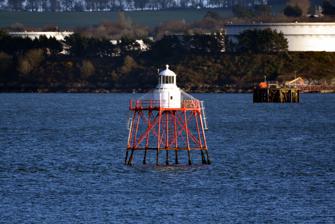
Building: Spit Bank Lighthouse
Country: Ireland
Year built: 1853
Lighthouse Spit Bank Lighthouse Spit Bank Lighthouse viewed from Cobh Location Cork Harbour , Ireland Coordinates 51°50′43″N 8°16′26″W / 51.84528°N 8.27389°W / 51.84528; -8.27389 Tower Constructed 1851 ( 1851 ) Foundation Screw-pile Construction Cast-iron, metal-plate Shape Octagonal Markings White (house), red (platform/piles) Operator Cork Harbour Commissioners Fog signal Horn Light First lit 1853 Focal height 10 metres (33 ft) Range 10 nmi (19 km; 12 mi) (white), 7 nmi (13 km; 8.1 mi) (red) Characteristic Fl.(2) The Spit Bank Lighthouse close to Cobh in County Cork , Ireland is a screw-pile lighthouse which marks a shallow bank in the navigable channels of lower Cork Harbour . The platform was built by the blind Irish engineer Alexander Mitchell (who pioneered the screw-pile technology used), with the lighthouse itself designed by George Halpin . In use since its completion between 1851 and 1853, and renovated as recently as 2013, the landmark structure marks the boundary of compulsory pilotage for large vessels entering the Port of Cork . Design and construction Though Irish engineer Alexander Mitchell went blind in 1802 (before he turned 23), he patented the screw-pile mooring in 1833, and built the first screw-pile lighthouses in 1838. These lighthouses included the Maplin Sands Light (1838) and Wyre Light (1839) in England. Based from Belfast, Mitchell moved to Cobh (then called Queenstown) in 1851 to supervise the foundation works for a lighthouse on the Spit Bank. Located in a relative shallow between Spike Island and Cove Fort , the lighthouse replaced an unlit buoy which marked a turn required by shipping to follow Cork Harbour 's main navigable channel. Despite his blindness, with assistance from his son and grandson, Mitchell reportedly supervised some of the work directly. Contemporary accounts record how he was personally involved in construction of a number of his structures, transiting to the work sites in small boats, crawling on planks and examining joints by touch. While living in the area, he also befriended logician George Boole – who was based at Cork's university . The structure's platform is supported by nine cast-iron screwpiles 60 centimetres (2.0 ft) in diameter and driven approximately 5.2 metres (17 ft) into the sea-bed. The main light and octagonal sheet-iron lighthouse was designed by the engineer to the Commissioners of Irish Lights , George Halpin . With the foundation work laid relatively quickly, the lighthouse was first lit in 1853. Operation Spit Bank under repair in 2013 Located less than a half-mile from shore, and with no permanent accommodation, the light was managed by keepers who transited from the nearby town of Cobh. A foghorn was added in the late 19th century, and the light updated and automated in the 20th century. In use for more than 150 years, and one of only three remaining screw-pile lighthouses in Ireland, it was repaired following a collision in 1978, and renovated in 2013. As of 2016 it remained a working light, with a focal plane of 10 metres (33 ft) and white and red light lenses – depending on direction of approach. The Port of Cork uses the Spit Bank Lighthouse as a boundary marker for the compulsory pilotage of large vessels entering the middle harbour. See also List of lighthouses in Ireland References Wikimedia Commons has media related to Spit Bank Lighthouse . Spit bank lighthouse according to a drawing by José Eugenio Ribera .